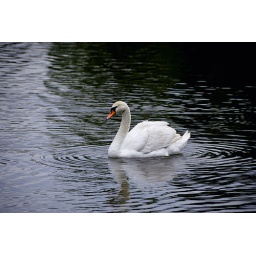
alone swan swimming in morning on the lake